List of Indiana Jones characters

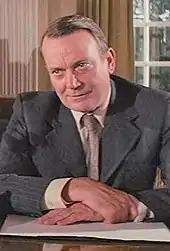
Denholm Elliott as Marcus Brody.

Marcus Brody (Denholm Elliott) is an academic and curator who has known Indy since he was a child. Brody was friends with Indy's father, Henry Sr., and served as something of a surrogate father figure, as Indy did not get along well with his own father. In the film, Brody makes a deal with government agents that Indy will recover the Ark of the Covenant and put it in a museum, but the agents put it away in a top secret hiding place, much to his disappointment. He reappeared in "The Last Crusade" (1989), aiding Indiana on the search for his father and getting captured by the Nazis. In 1940, Marcus Brody retired as curator of the National Museum and accepted a position as dean of students at Marshall College. After Brody died in 1952, Indy lobbied hard for the bronze statue of Brody featured in "Indiana Jones and the Kingdom of the Crystal Skull" on the Marshall College grounds. The statue of Brody lists his years of service as dean of students from 1939 to 1944. Denholm Elliott's death in 1992 was written into "Indiana Jones and the Kingdom of the Crystal Skull" with the death of his character.